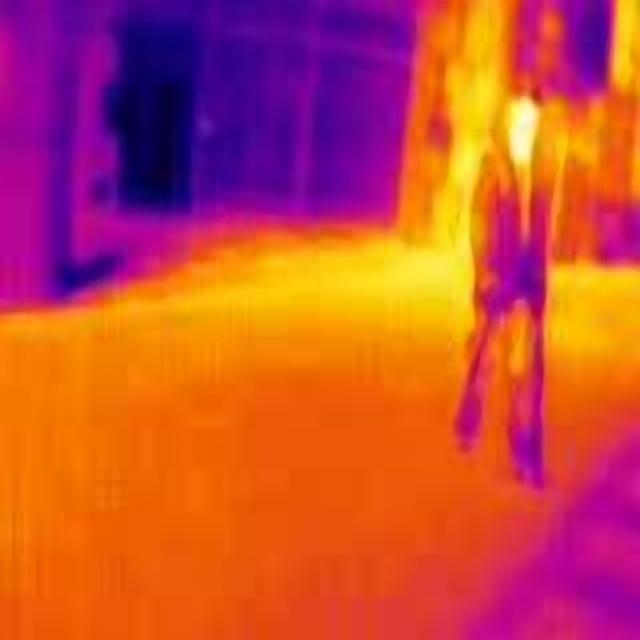
Detected objects:
label: person